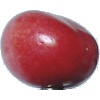
Label: Cherry 2